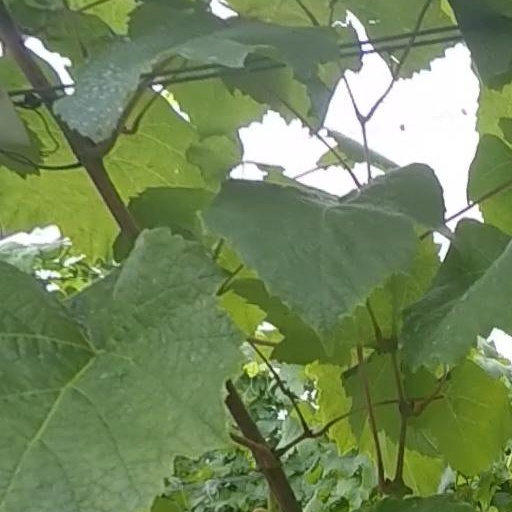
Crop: grape